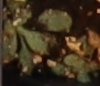
Label: Horseweed